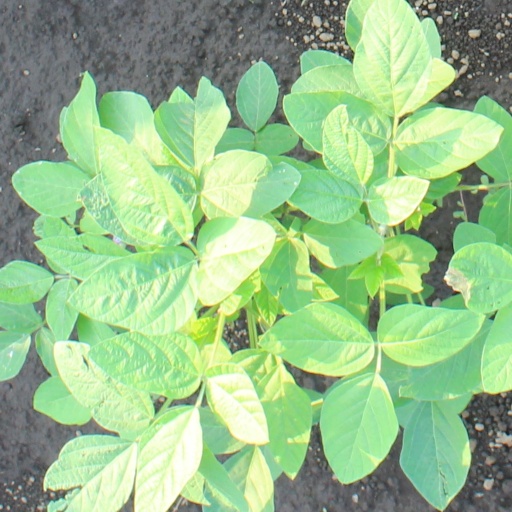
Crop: soybean